Inverness and Aberdeen Junction Railway

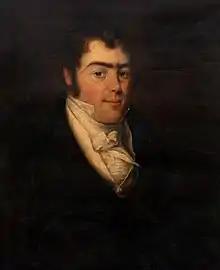
Joseph Mitchell

In the 1840s the Scottish railway network was taking shape, chiefly at first in Central Scotland. Connecting Aberdeen to the central area was feasible, and a line was completed to Aberdeen in 1850. The commercial and social advantages of a railway connection were by this time well-known, and a town or community that was not so connected was destined to decline. Accordingly, interests in Inverness sought their own railway connection.